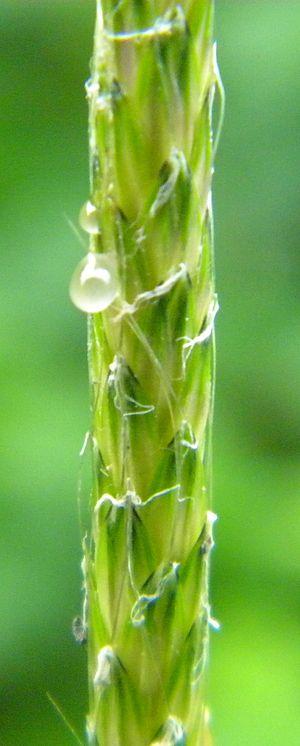
Miellat du à Claviceps purpurea sur Alopecurus myosuroides
Alopecurus myosuroides, le vulpin des champs, est une espèce de plantes monocotylédones de la famille des Poaceae, sous-famille des Pooideae, originaire des régions tempérées d'Eurasie et d'Afrique du Nord.